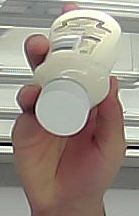
Product: heinz_mayo